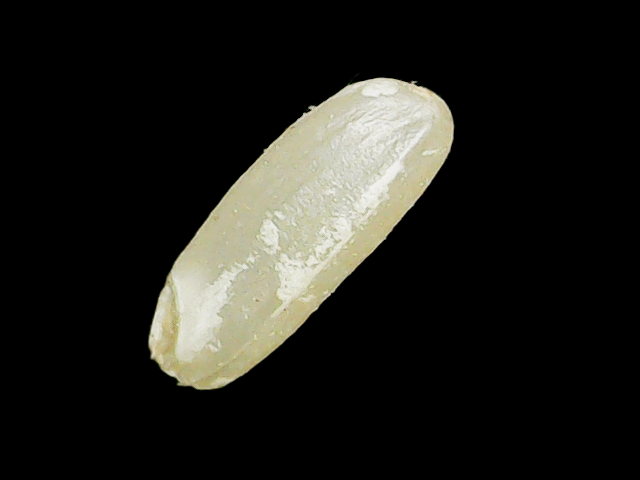
Rice variety: Binadhan17